Wanhua Lou

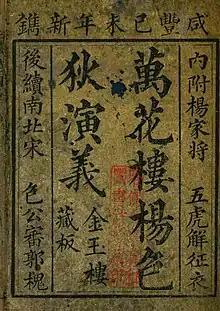
Front cover of the novel "Wanhua Lou"

Wanhua Lou, also translated into English as Pavilion of Myriad Flowers and Pavilion of Ten Thousand Flowers, is a Chinese novel written by Li Yutang (李雨堂) during the Qing dynasty. The novel's story is set in the Song dynasty and consist of 68 chapters. Its first edition was published in 1808, with later expanded editions releasing throughout the following decades.